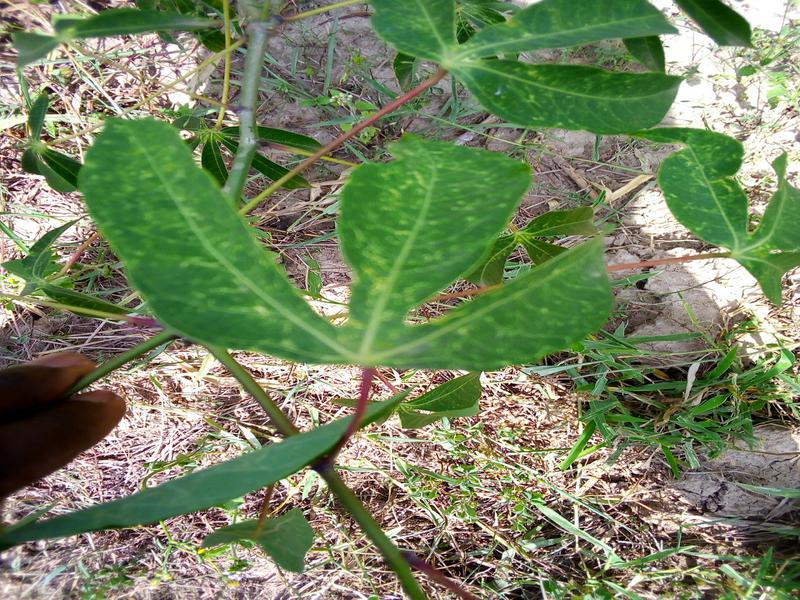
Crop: cassava
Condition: green_mottle